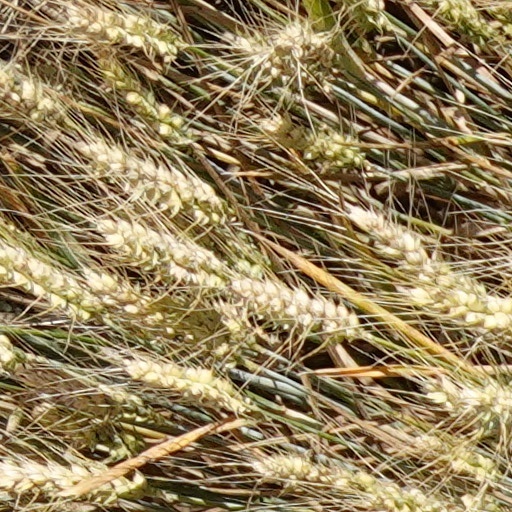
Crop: wheat